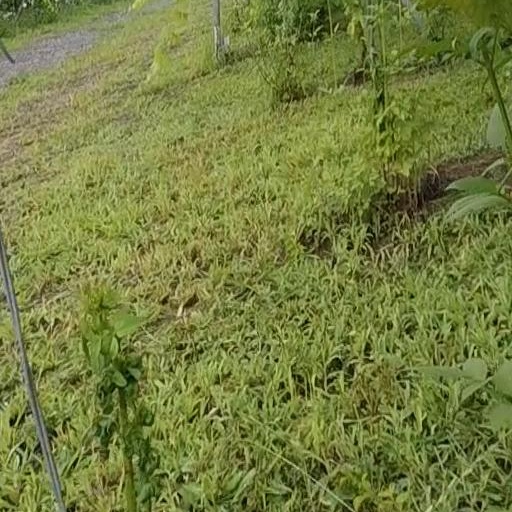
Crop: grape